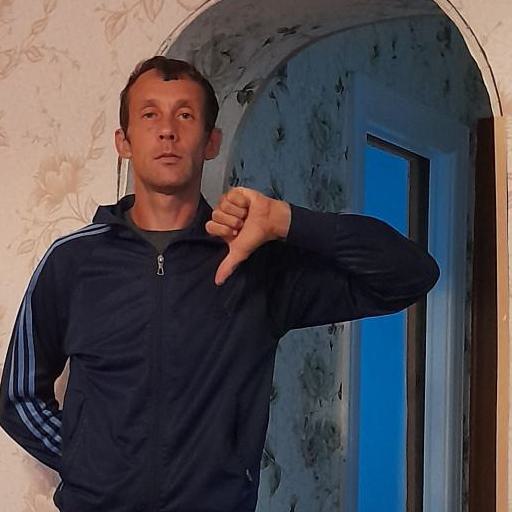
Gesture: dislike